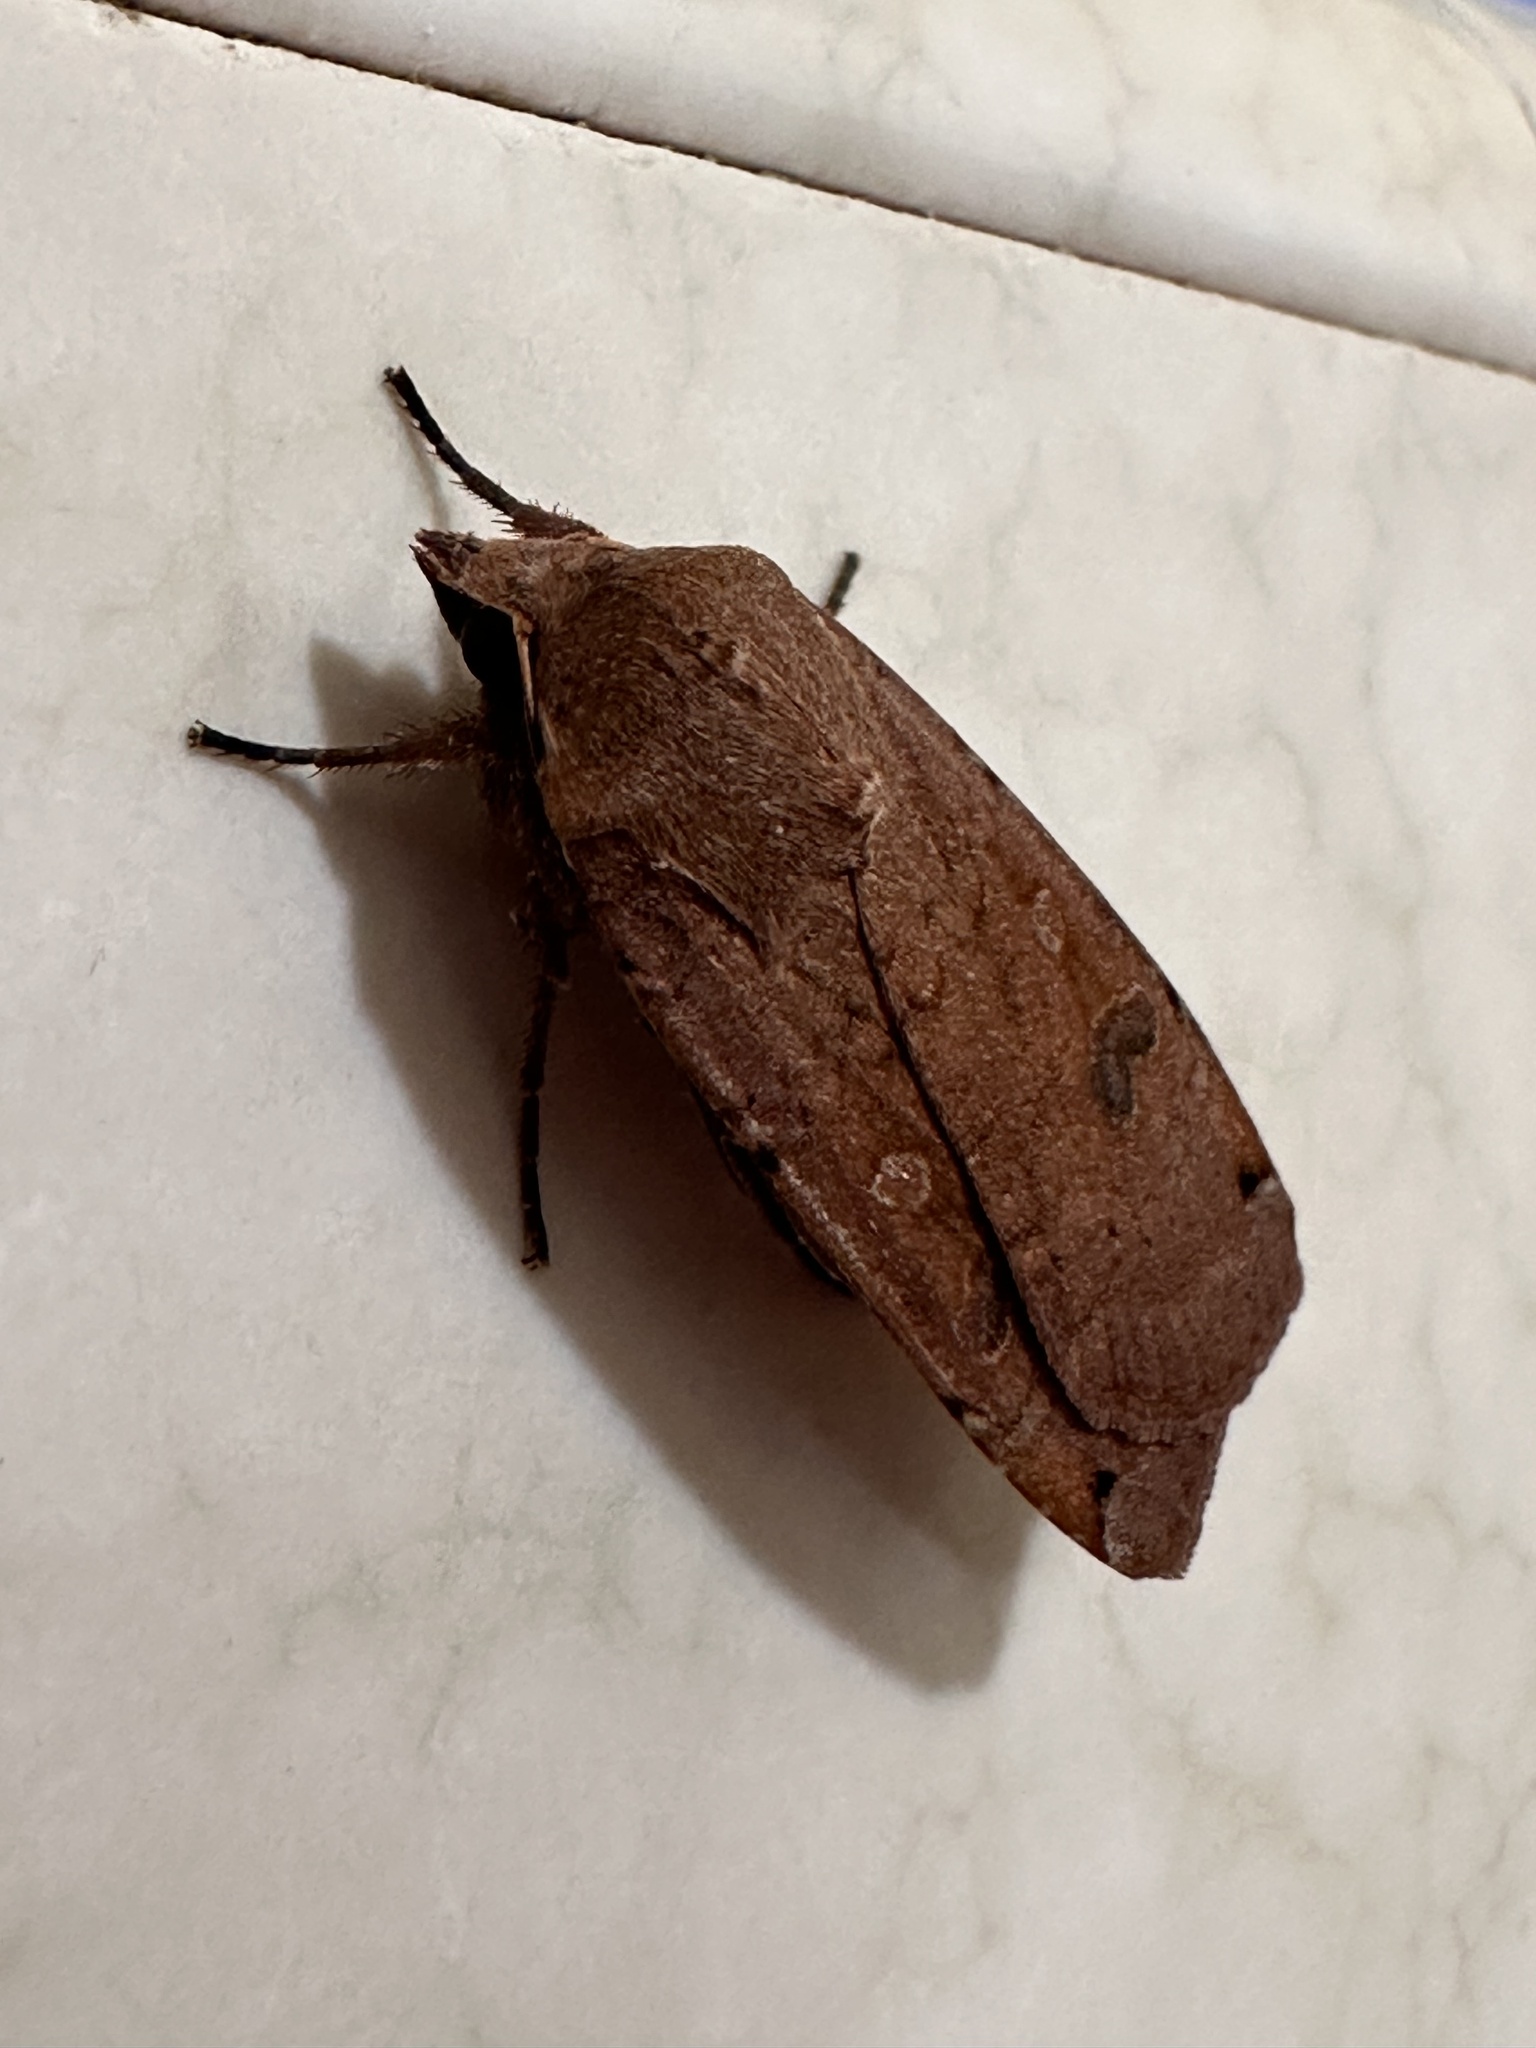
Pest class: cutworms